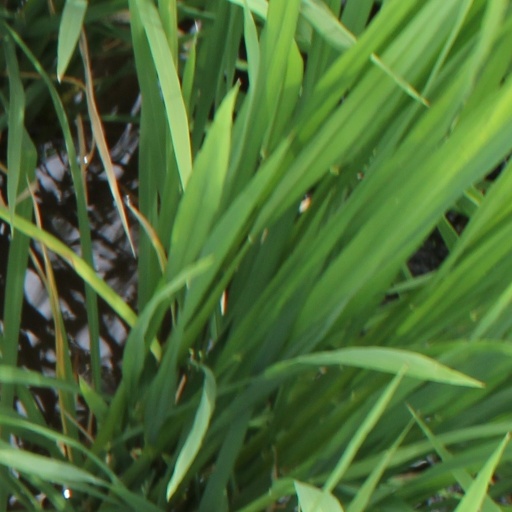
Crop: rice